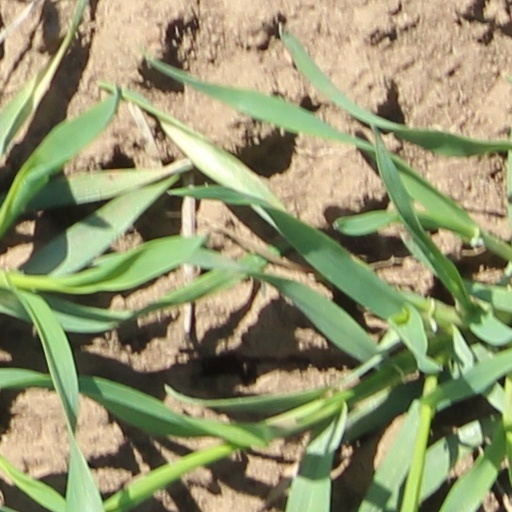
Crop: wheat